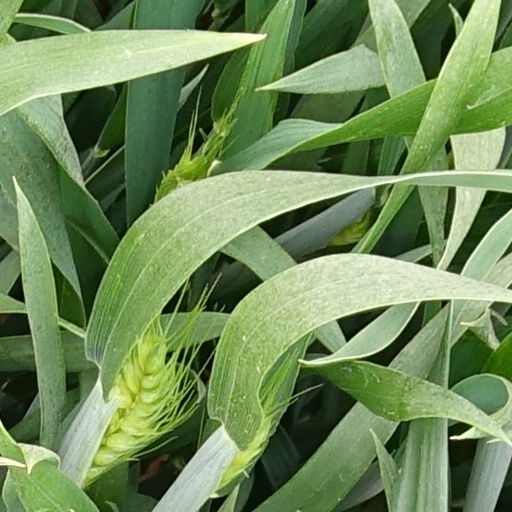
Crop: wheat